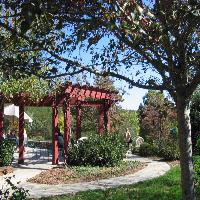
Weather: sun or clear